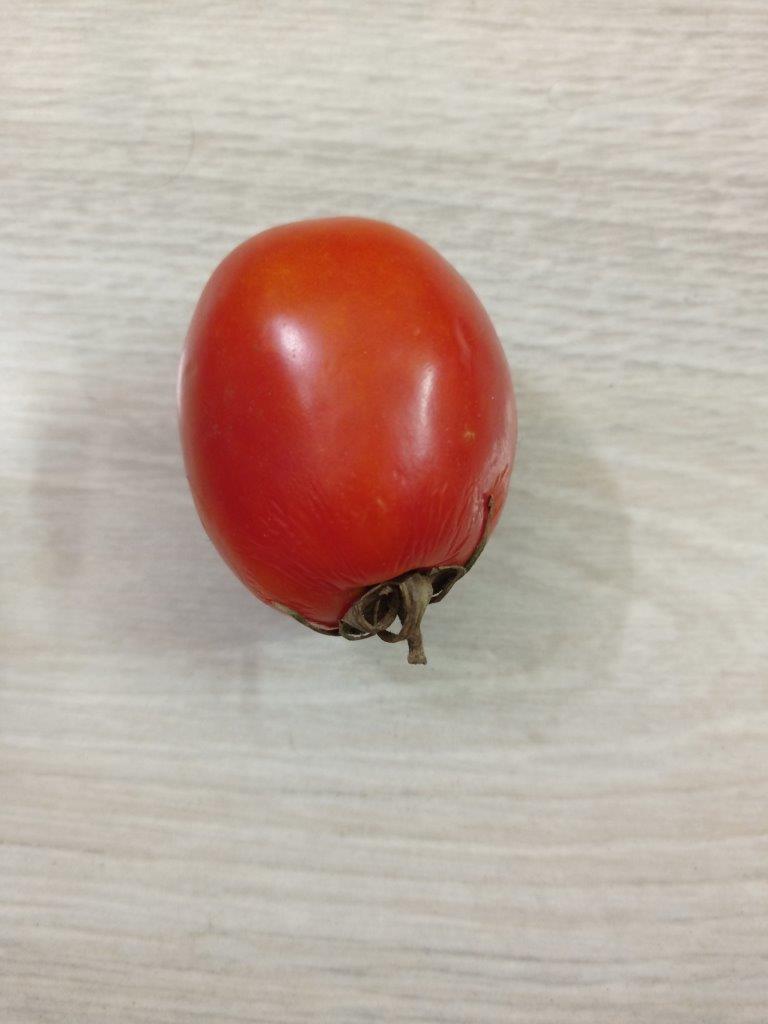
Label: Fresh